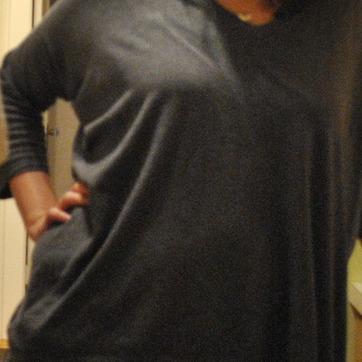
Material: fabric